Food

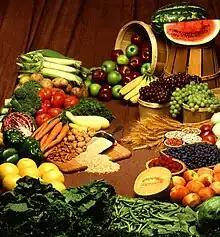
Foods from plant sources

Plants as a food source are divided into seeds, fruits, vegetables, legumes, grains and nuts. Where plants fall within these categories can vary, with botanically described fruits such as the tomato, squash, pepper and eggplant or seeds like peas commonly considered vegetables. Food is a fruit if the part eaten is derived from the reproductive tissue, so seeds, nuts and grains are technically fruit. From a culinary perspective, fruits are generally considered the remains of botanically described fruits after grains, nuts, seeds and fruits used as vegetables are removed. Grains can be defined as seeds that humans eat or harvest, with cereal grains (oats, wheat, rice, corn, barley, rye, sorghum and millet) belonging to the Poaceae (grass) family and pulses coming from the Fabaceae (legume) family. Whole grains are foods that contain all the elements of the original seed (bran, germ, and endosperm). Nuts are dry fruits, distinguishable by their woody shell.